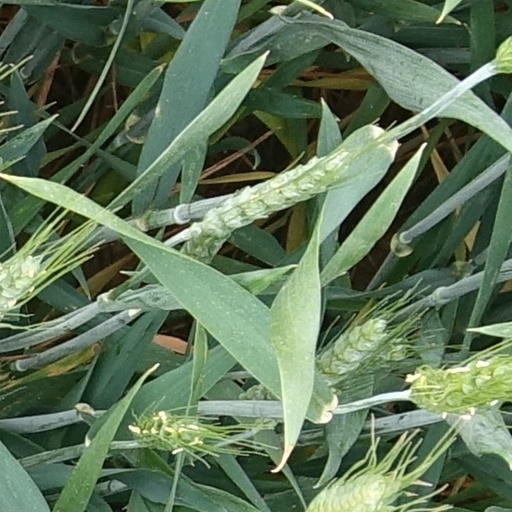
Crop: wheat